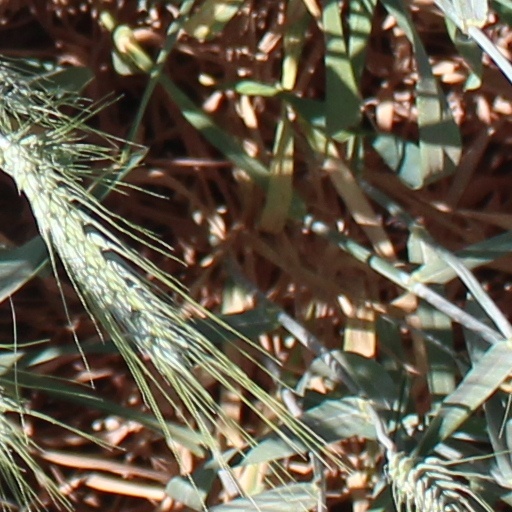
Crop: wheat